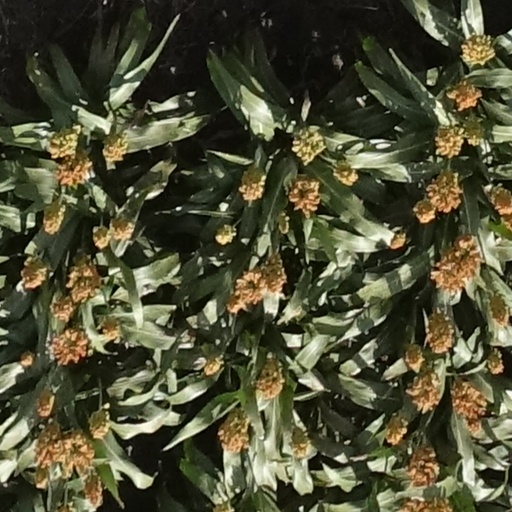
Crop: sorghum